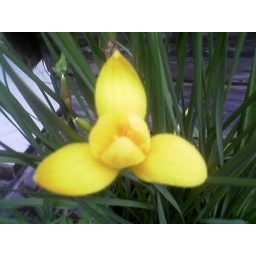
theses were the yellow flowers i was talking of in the previous green talks photo set